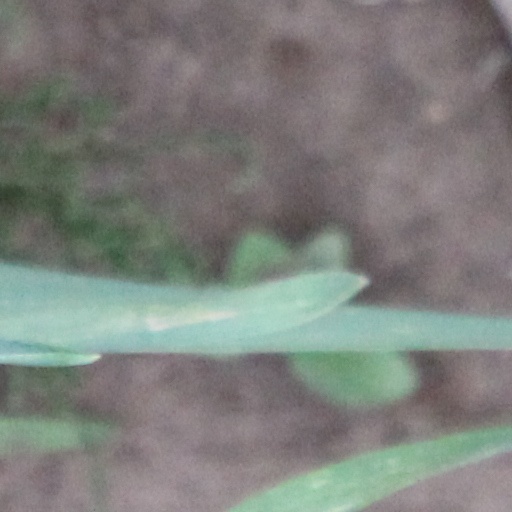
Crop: wheat